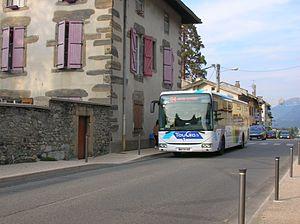
bâtiment ancien et transport en commun, Froges, Isère, AuRA, France.
Froges est une commune française située dans le département de l'Isère en région Auvergne-Rhône-Alpes. Elle fait partie de la communauté de communes du Grésivaudan. On prononce /froj/, comme dans « Bauges ».